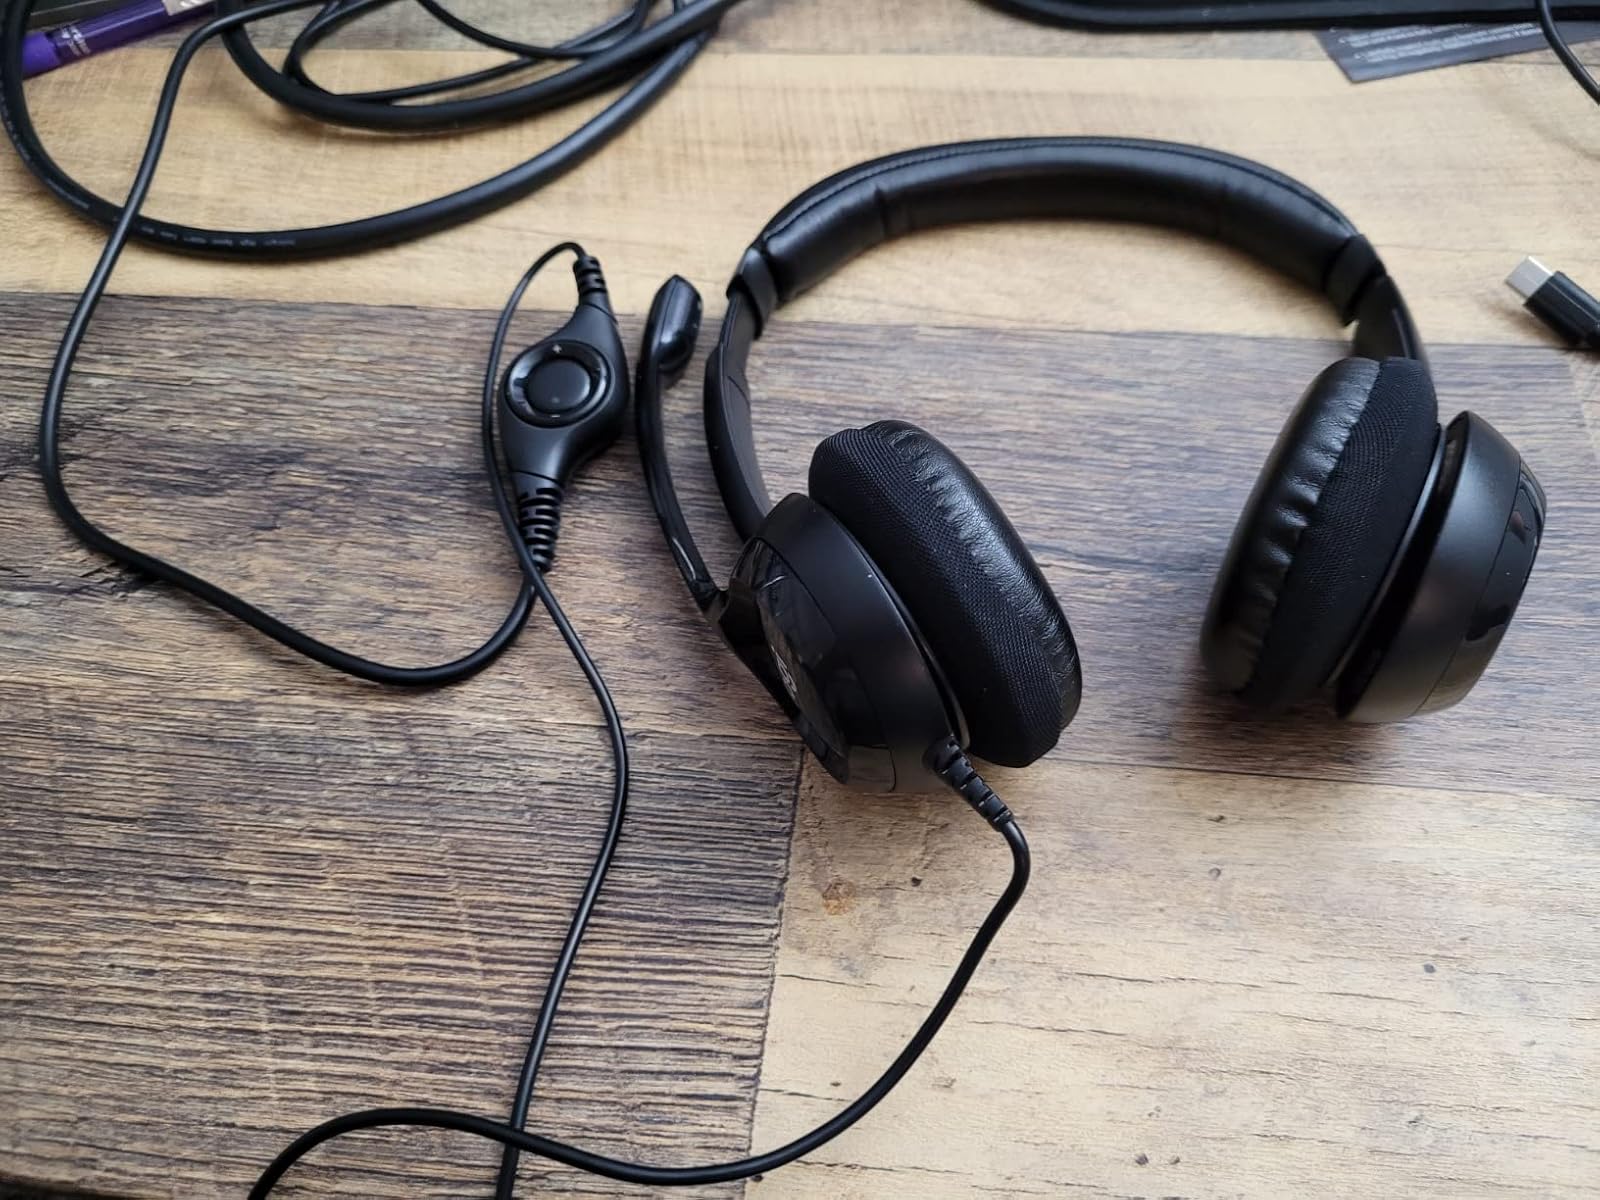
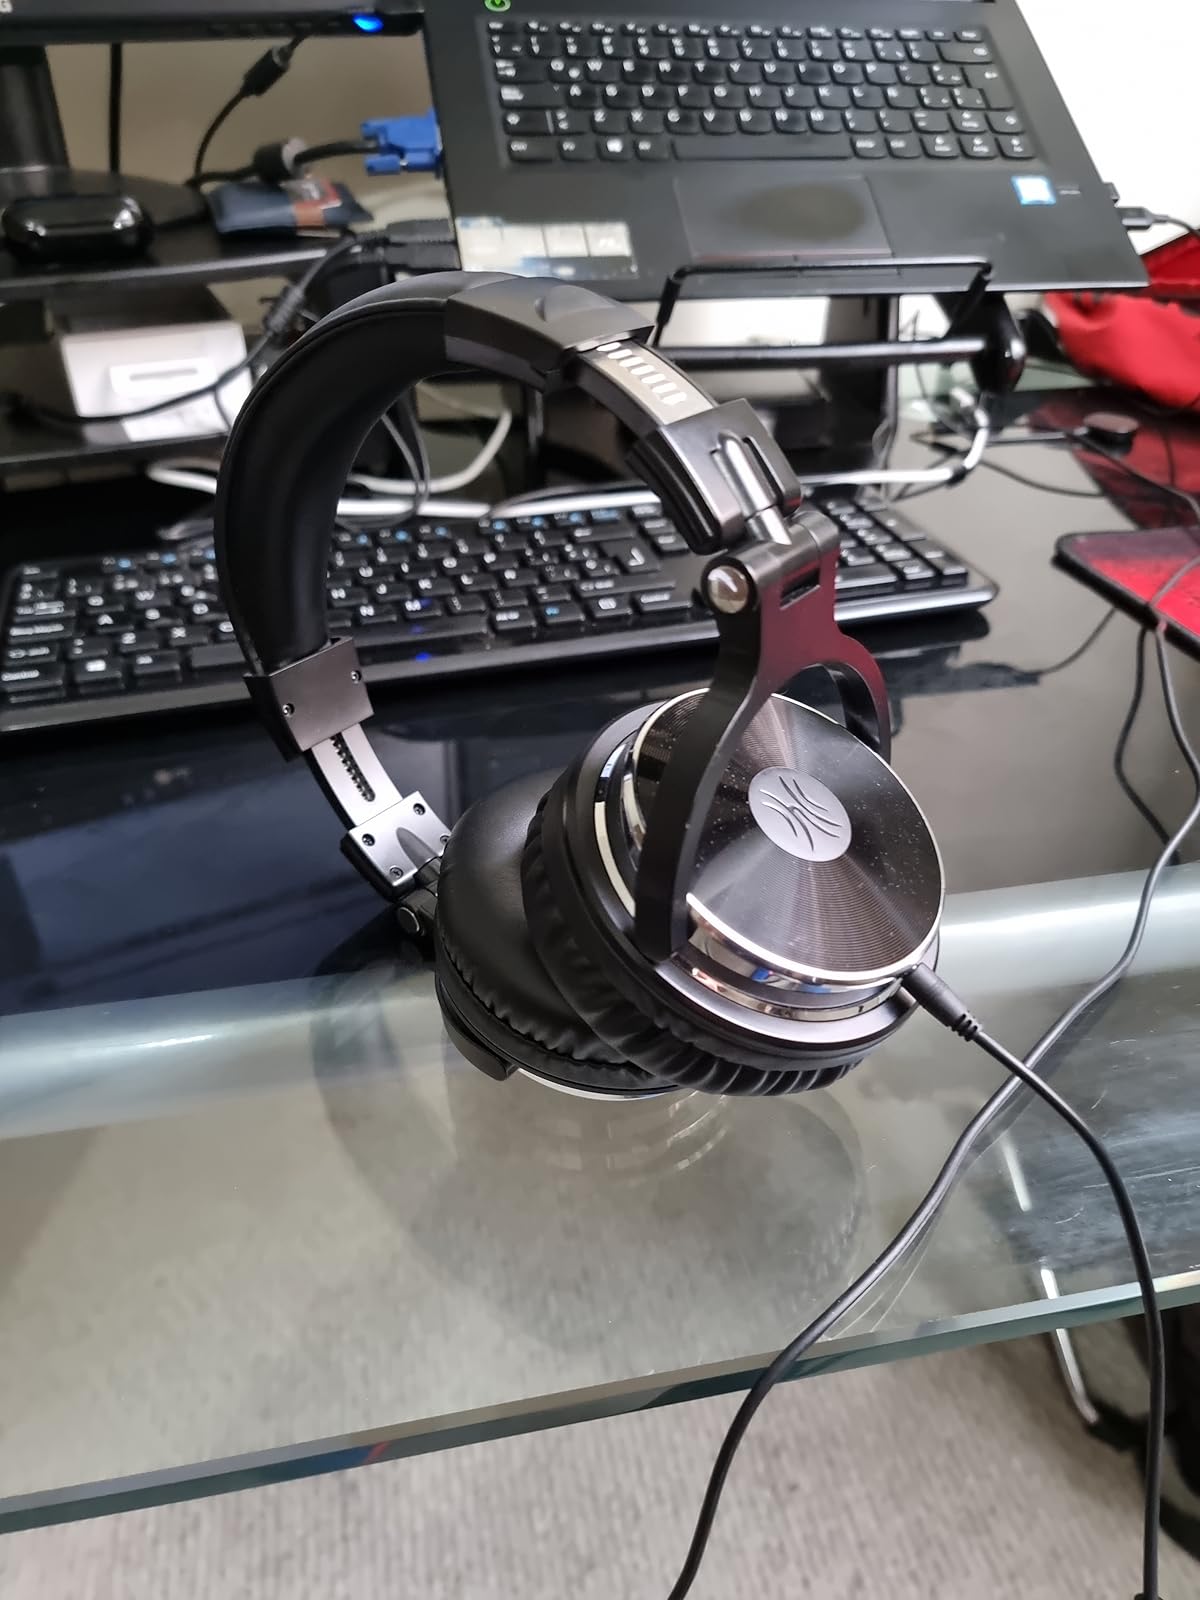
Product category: headphones
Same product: no